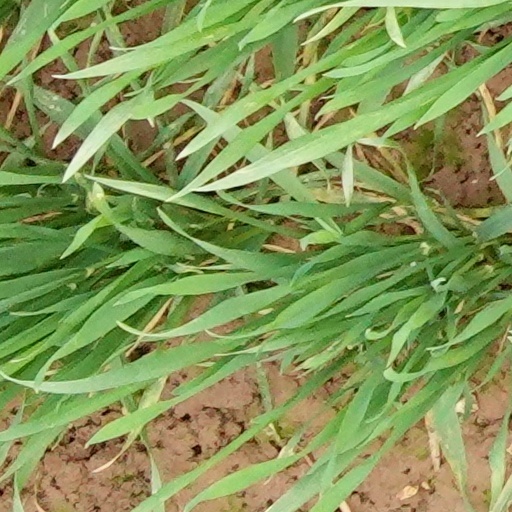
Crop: wheat